The Spirit of the Liturgy

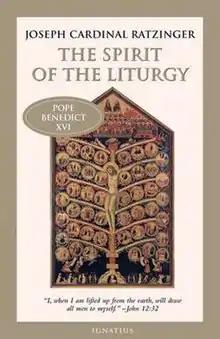
Book cover

The Spirit of the Liturgy is a 2000 book written by Joseph Ratzinger (Pope Benedict XVI) before his ascension to the papacy. Ratzinger called for the return to the historical practice of the liturgical orientation towards the east—the ad orientem Mass, where this is not possible, he calls for the placement of the Crucifix in the center of the altar.